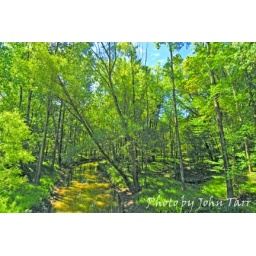
A deep green forest in Ohio with a stream runnig through it. A HDR image by John Tarr in Ohio